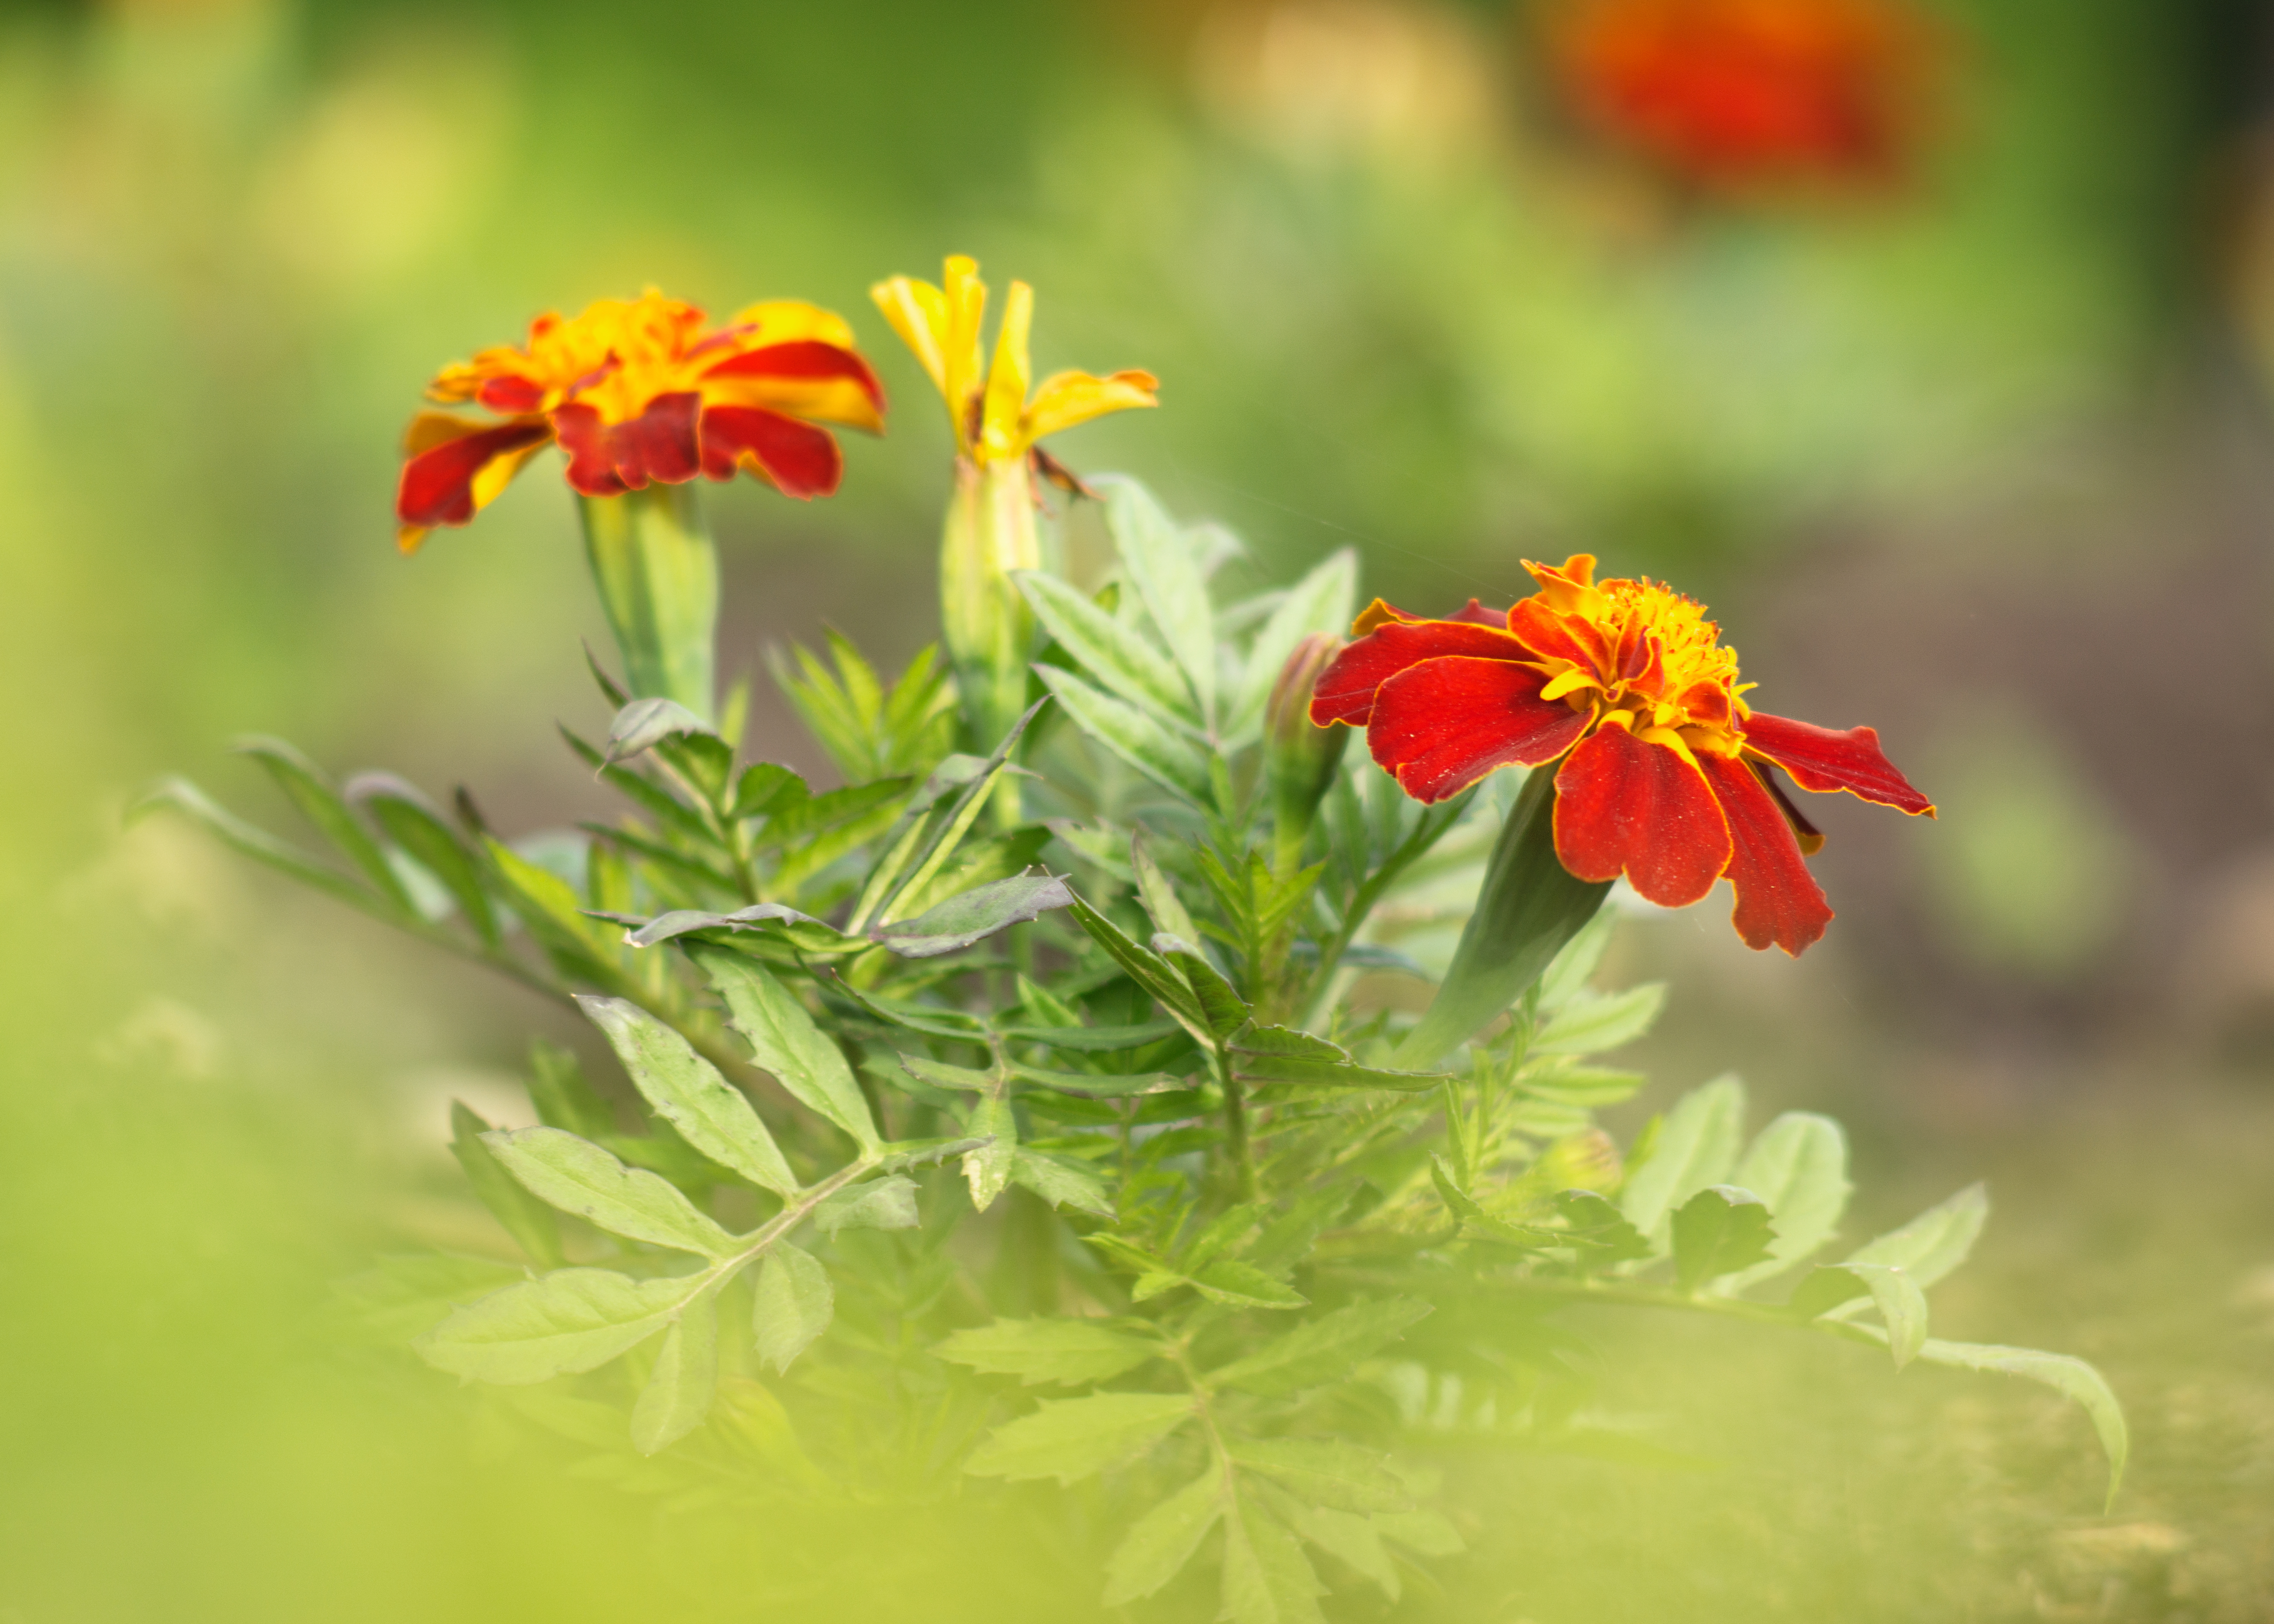
nature, bokeh, plant, photography, meadow, leaf, flower, petal, photo, summer, daytime, orange, red, herb, color, botany, colorful, yellow, closeup, close, flora, botanical, wildflower, flowers, leaves, colors, silver, canada, petals, bright, springs, saturated, sony, day, soft, gardens, f28, 135mm, vibrant, alpha, calgary, alberta, short, minolta, dreamy, a6000, creamy, telephoto, 6000, ilce6000, marigold, marigolds, macro photography, flowering plant, daisy family, annual plant, land plant, garden cosmos